List of fictional diaries

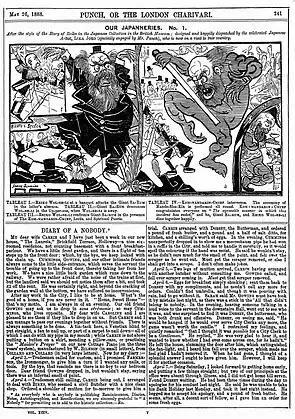
The first installment of "Diary of a Nobody" in "Punch" (1888)

This is a list of fictional diaries categorized by type, including fictional works in diary form, diaries appearing in fictional works, and hoax diaries.